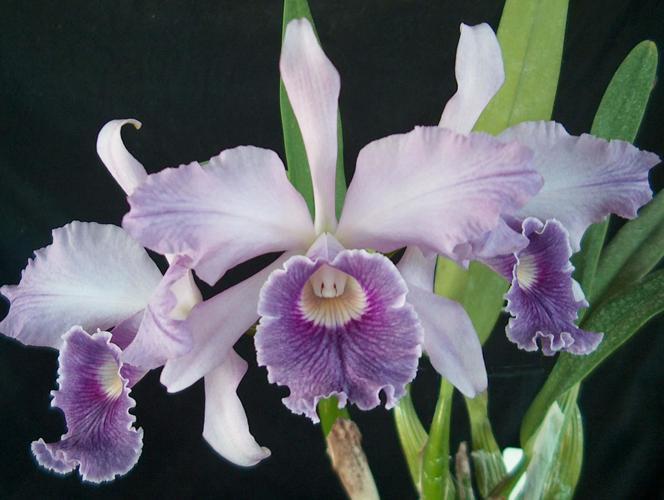
Label: ruby-lipped cattleya